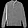
Label: Pullover